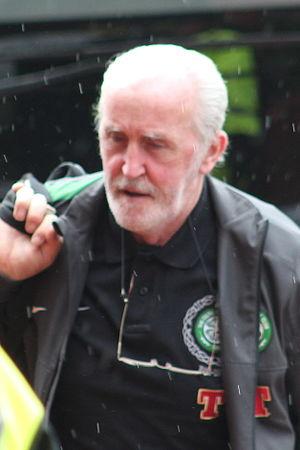
Le tableau d'honneur de l'équipe d'Écosse de football est une liste dressée par la Fédération écossaise de football qui célèbre ses joueurs qui ont atteint 50 sélections en équipe d'Écosse. Il a été lancé en février 1988, peu après que 11 joueurs avaient atteint ce nombre de sélections.
Daniel Fergus « Danny » McGrain, né le 1ᵉʳ mai 1950 à Glasgow, est un footballeur international écossais.